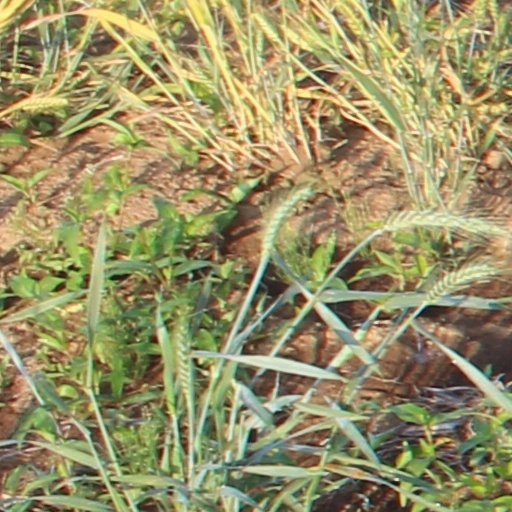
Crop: wheat